I taste a liquor never brewed

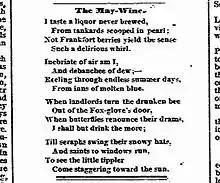
The poem as published in the "Springfield Daily Republican" of 4 May 1861

"I taste a liquor never brewed" is a lyrical poem written by Emily Dickinson first published in the "Springfield Daily Republican" on May 4, 1861, from a now lost copy. Although titled "The May-Wine" by the "Republican", Dickinson never titled the poem so it is commonly referred to by its first line.